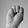
ASL letter: M